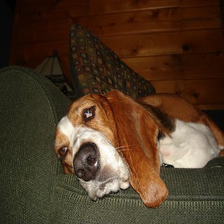
Species: dog
Breed: basset hound